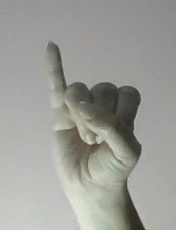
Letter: meem